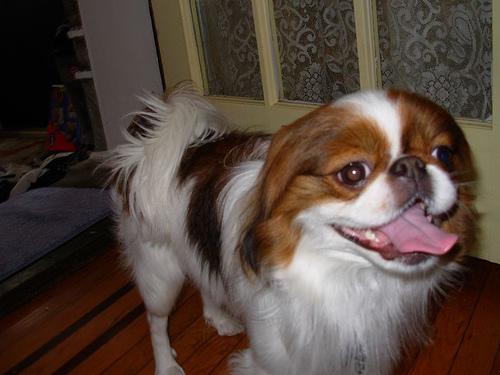
Breed: japanese chin